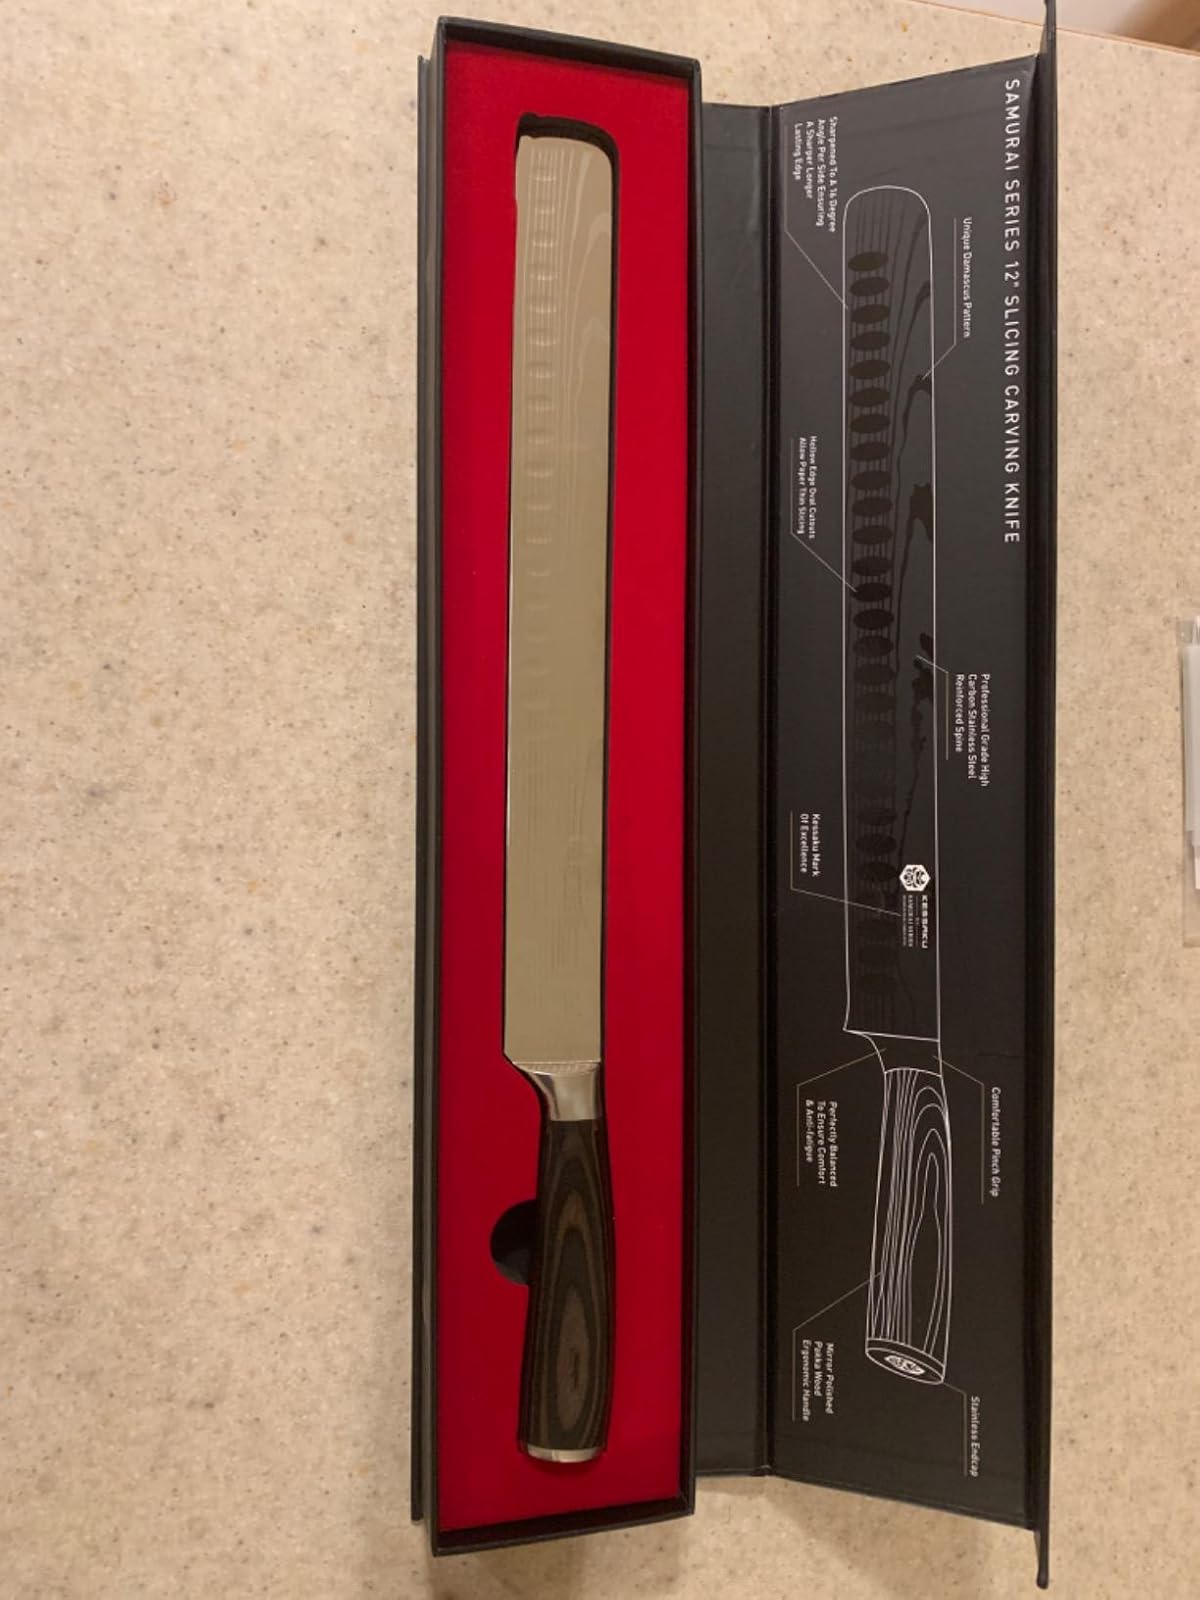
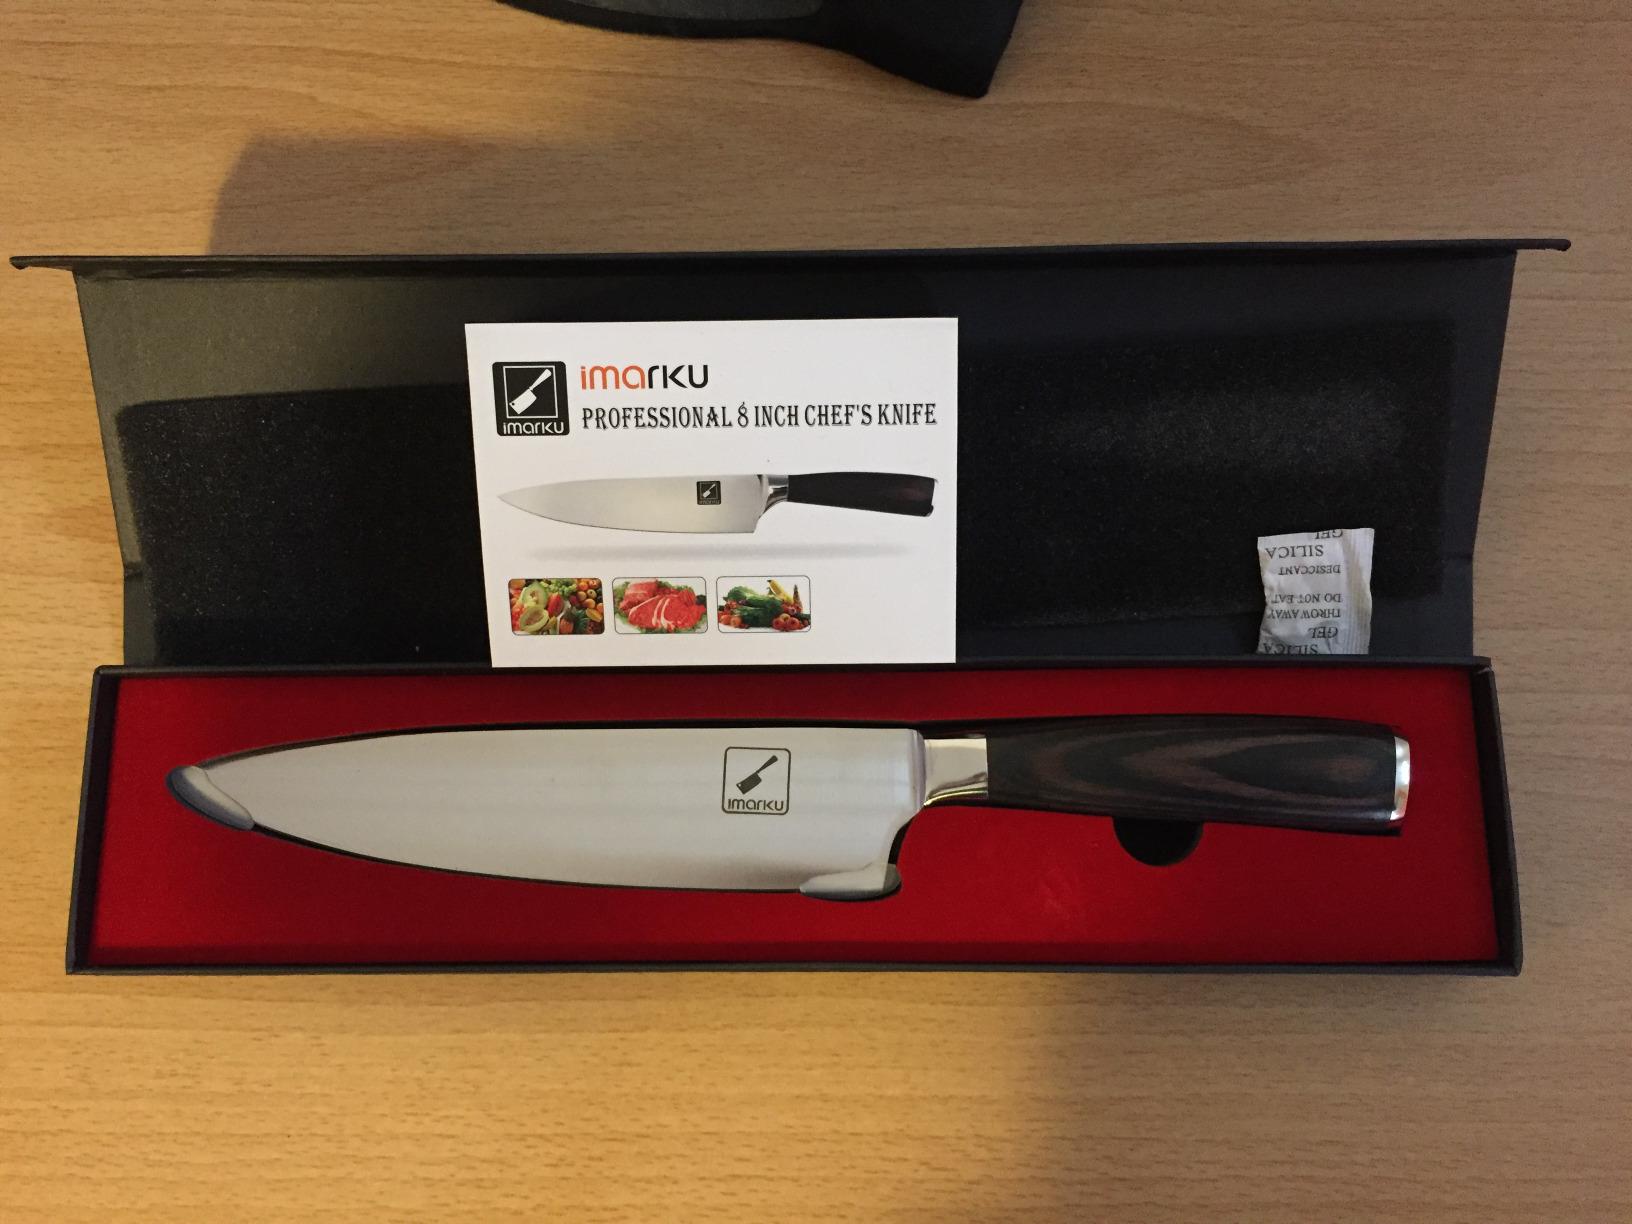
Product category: items_knife
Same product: no